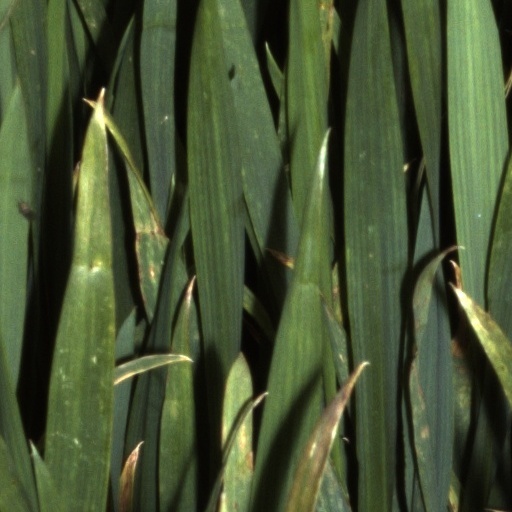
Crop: wheat